Kottiyam

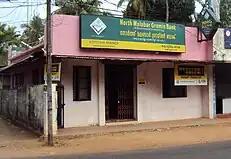

Kottiyam is a suburban town located at the southern end of Kollam city in Kollam district, Kerala, India. The town is home to many popular educational institutions, hospitals, restaurants, hotels, and retail stores. Kottiyam is strategically located and therefore a regular stopover for long-distance travellers wishing to freshen up during their journeys.